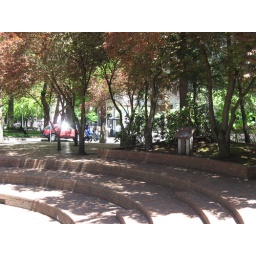
Brick staircase and red trees in park